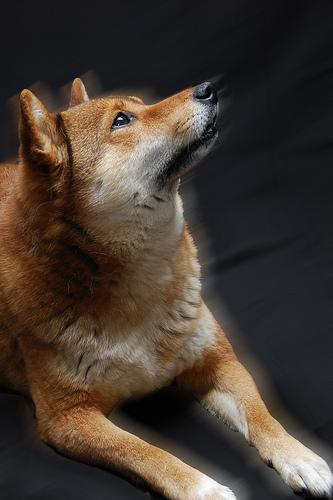
Breed: shiba inu